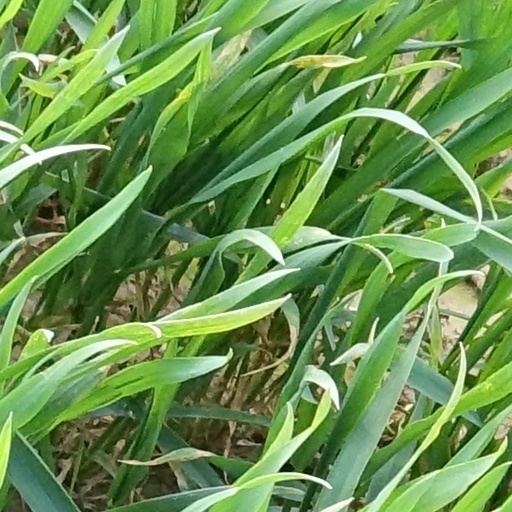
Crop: wheat